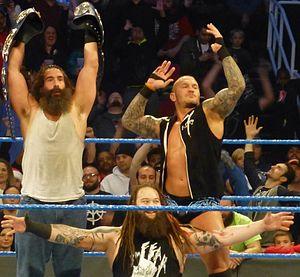
Windham Lawrence Rotunda, plus connu sous le nom de Bray Wyatt, est un catcheur américain. Il travaille actuellement à la World Wrestling Entertainment, dans la division SmackDown, sous le nom de The Fiend, où il est l’actuel Champion Universel de la WWE.